Tinéu

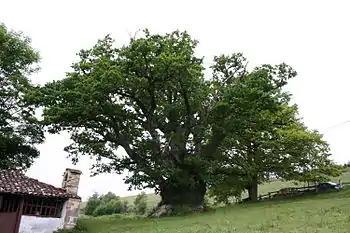
This oak has been declared a natural monument

The Sacred Art Museum of Tinéu is located at the Plaza Alonso Martinez inside the Convento de San Francisco del Monte ("Convent of San Francisco del Monte"), a 14th-century Roman Catholic church accessible via the AS-217 road.